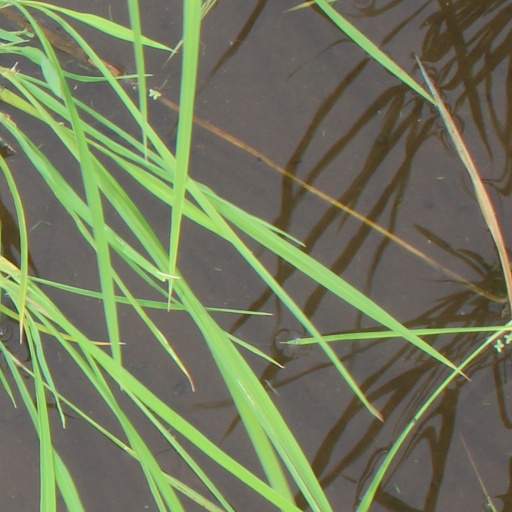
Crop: rice